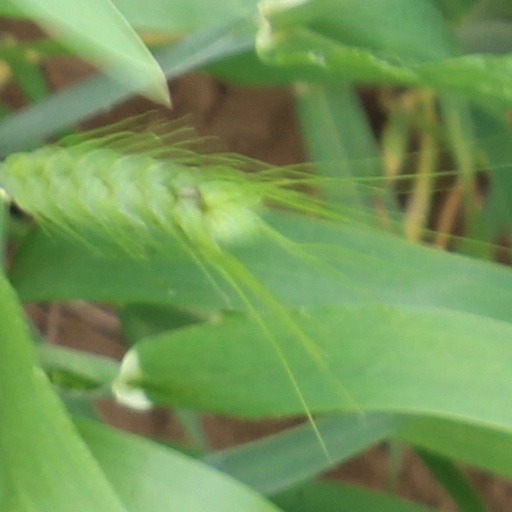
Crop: wheat